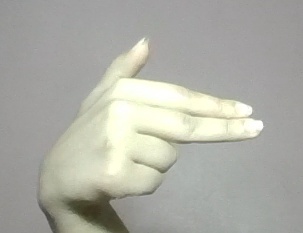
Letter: ghain